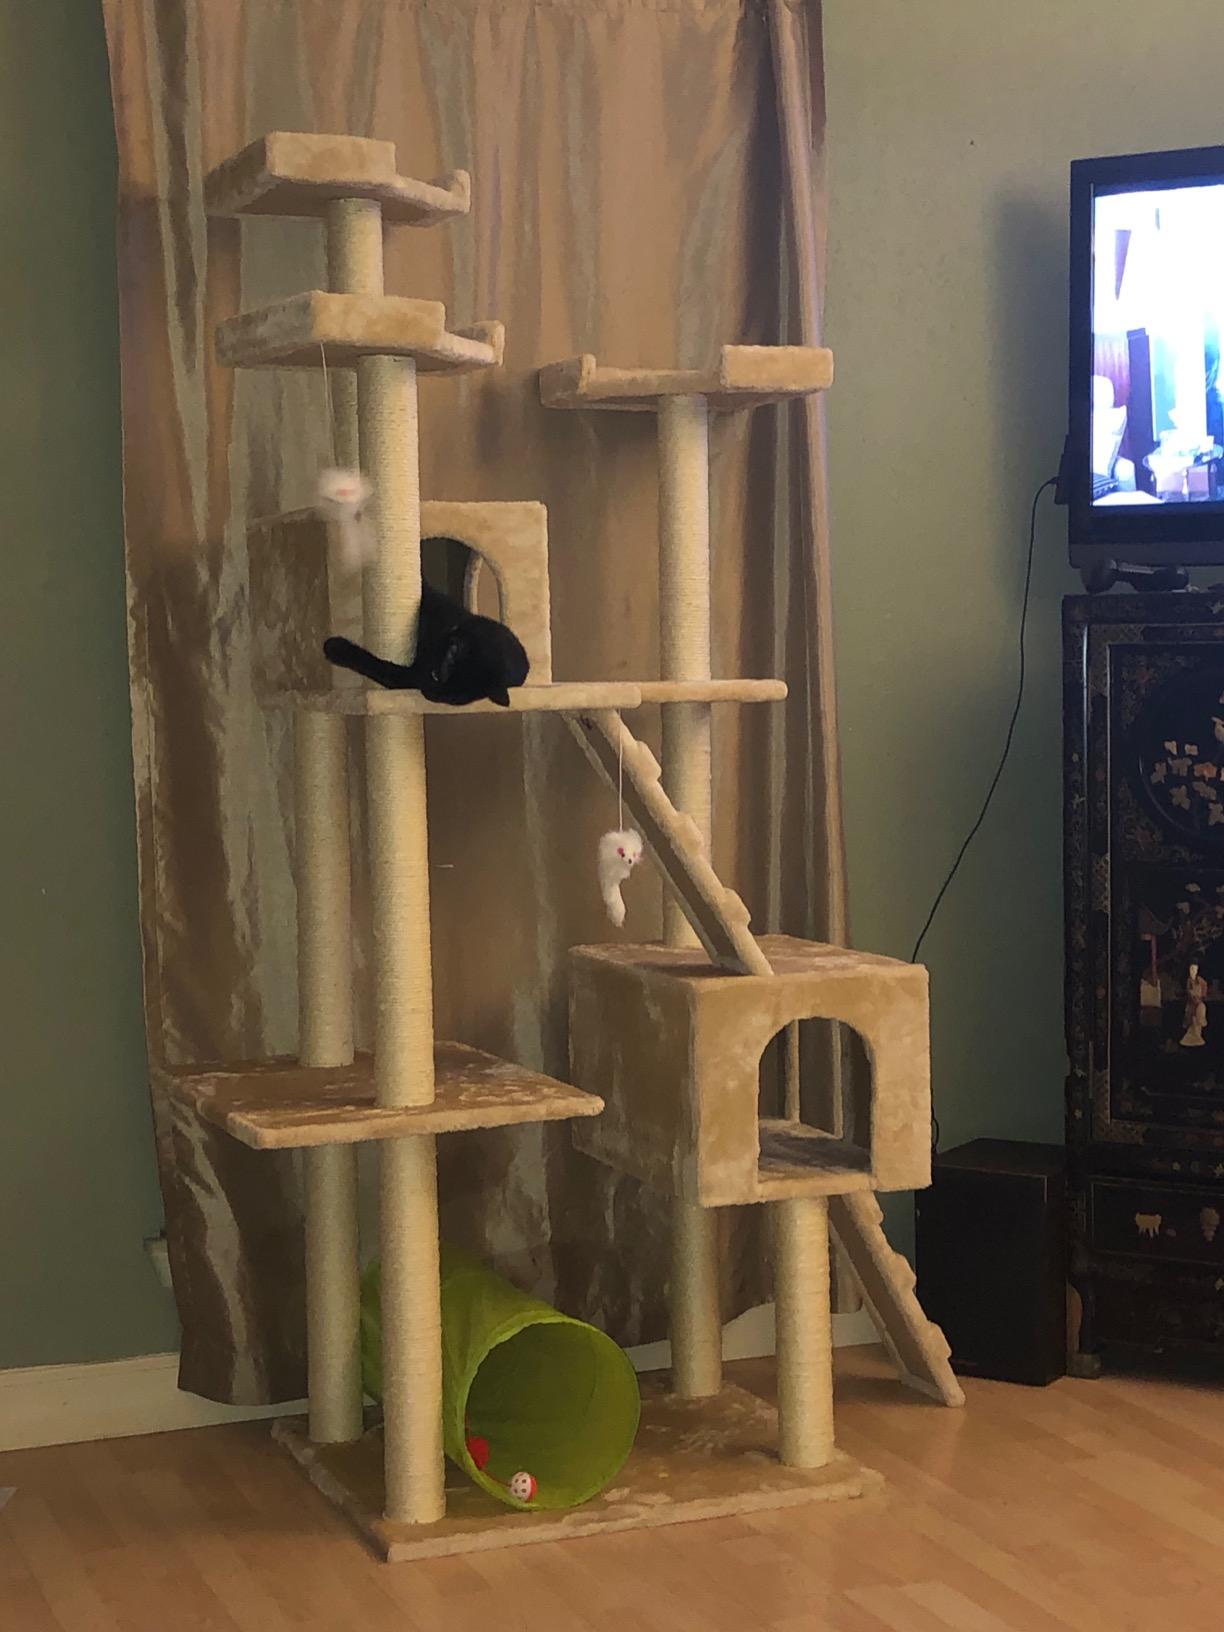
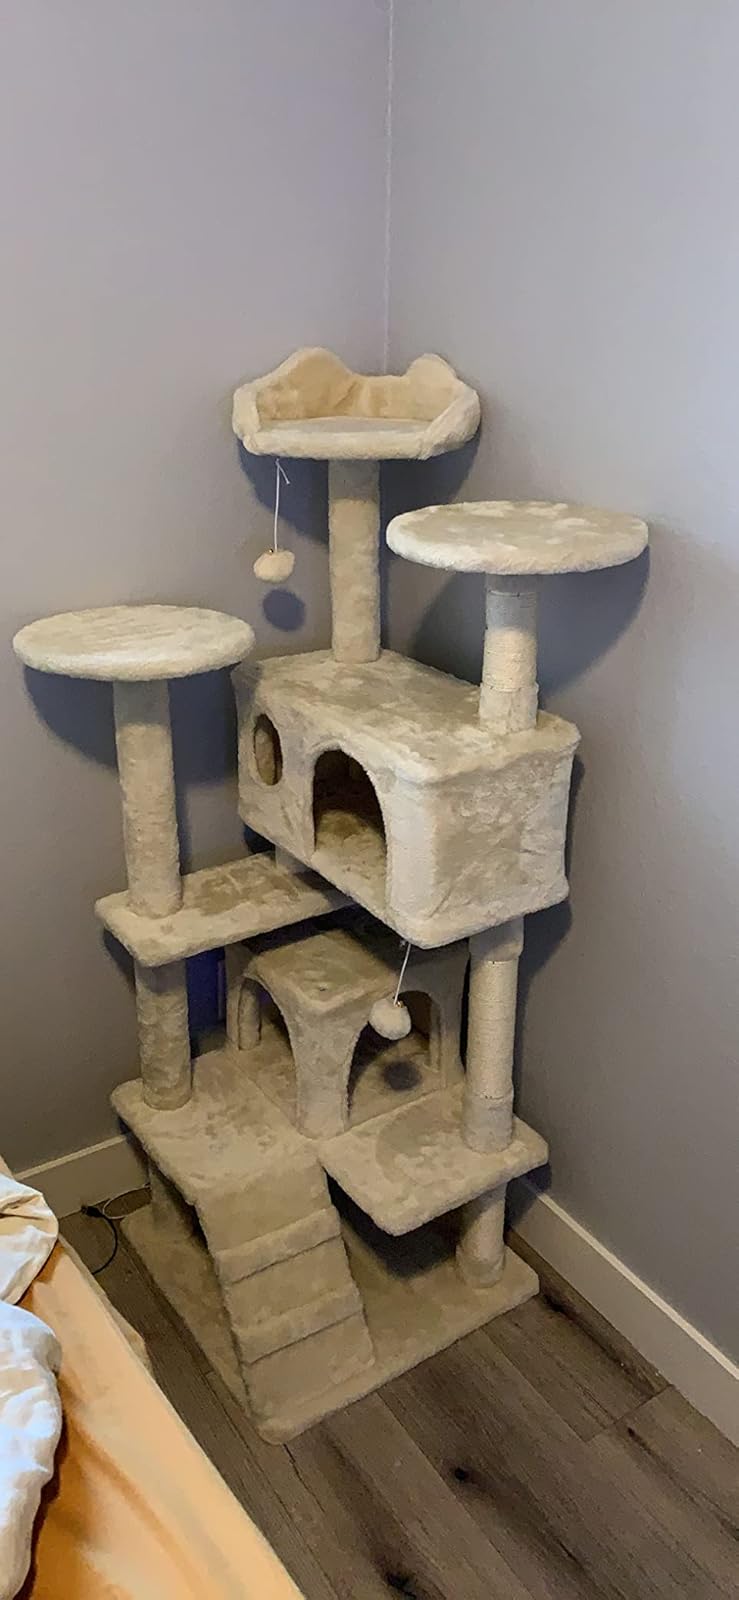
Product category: items_cat tree
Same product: no